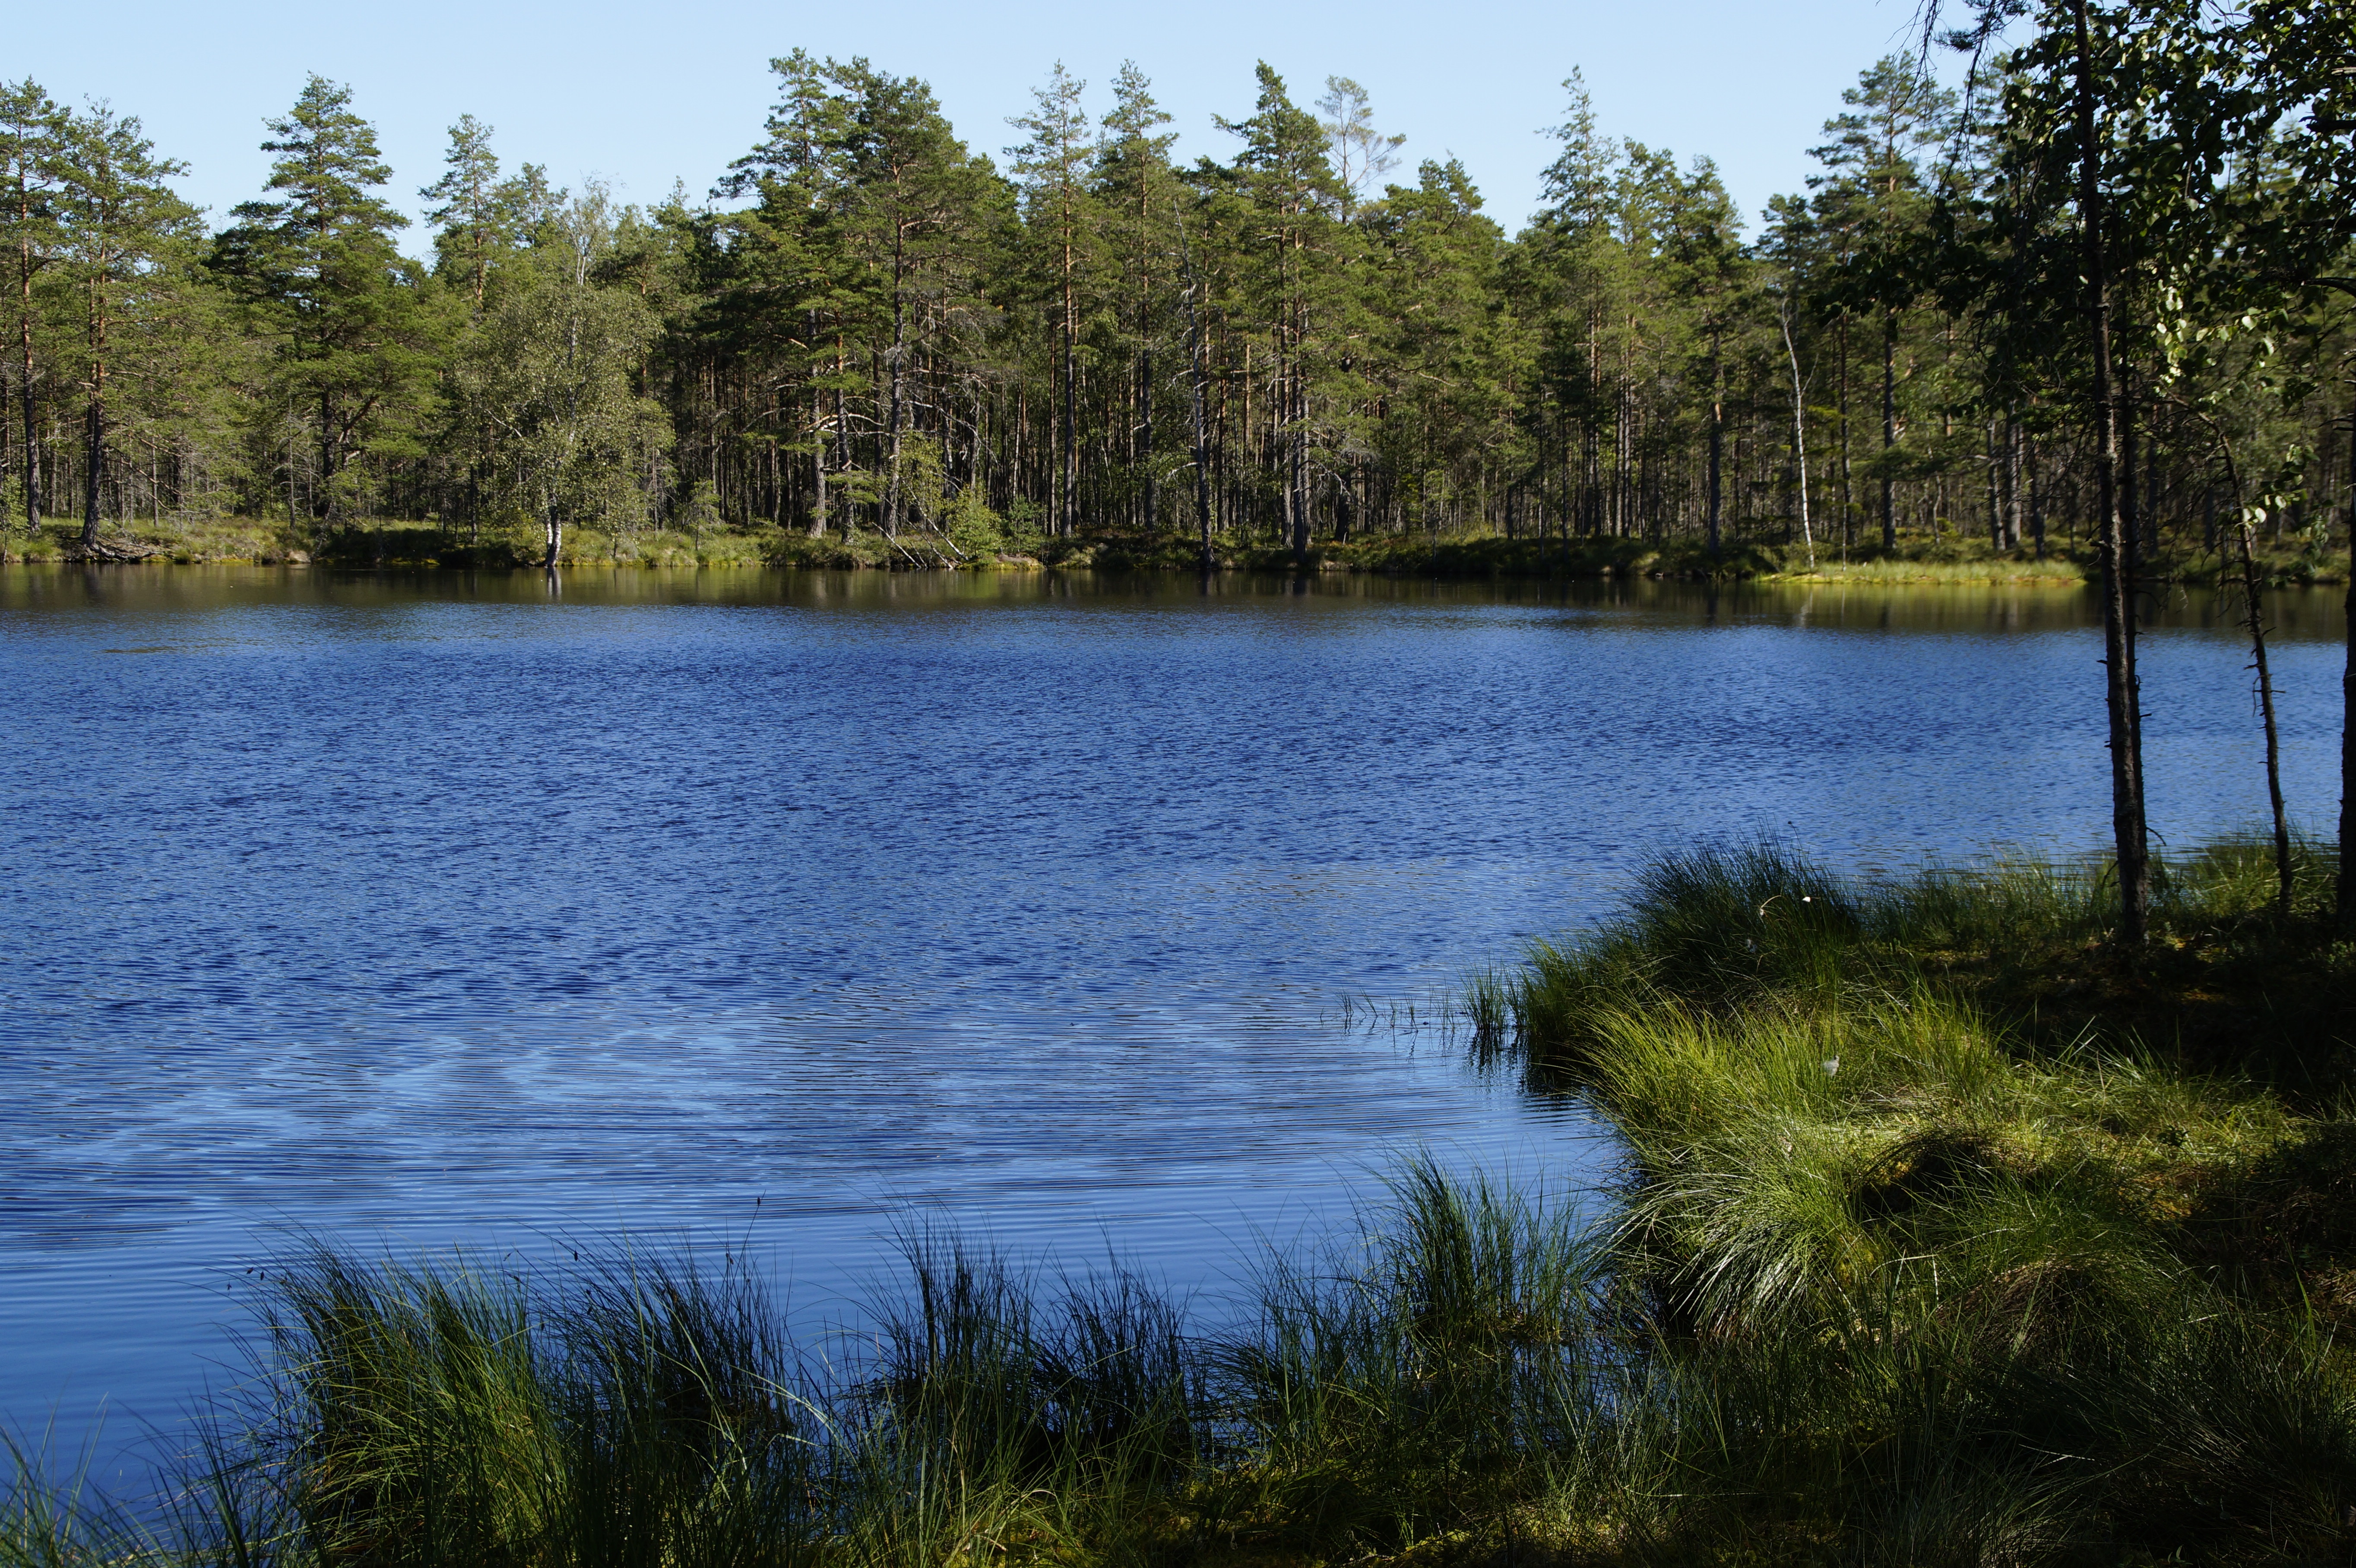
landscape, tree, nature, forest, marsh, wetlands, swamp, wilderness, meadow, lake, river, pond, reflection, reservoir, body of water, moor, sweden, wetland, floodplain, habitat, loch, moist, ecosystem, moorland, grasses, nature conservation, nature reserve, fish pond, bog lake, silly mosse, natural environment, bayou